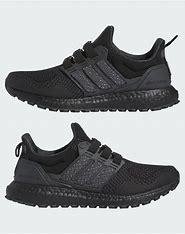
Brand: Adidas
Model: Ultraboost 1